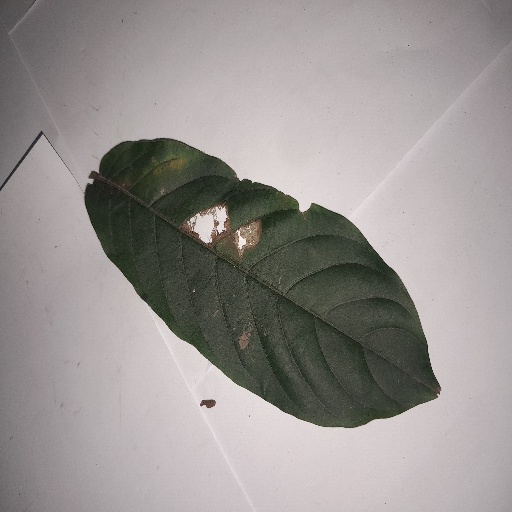
Species: HariTaki
Leaf condition: Bacterial Spot